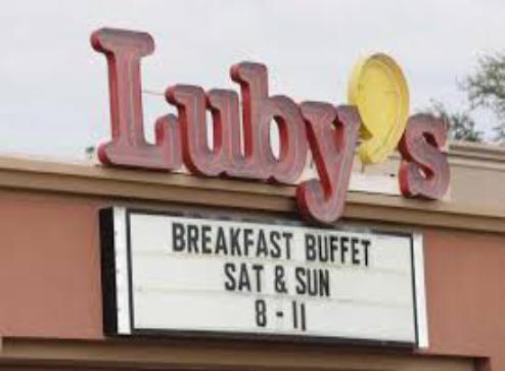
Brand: luby's
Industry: Food